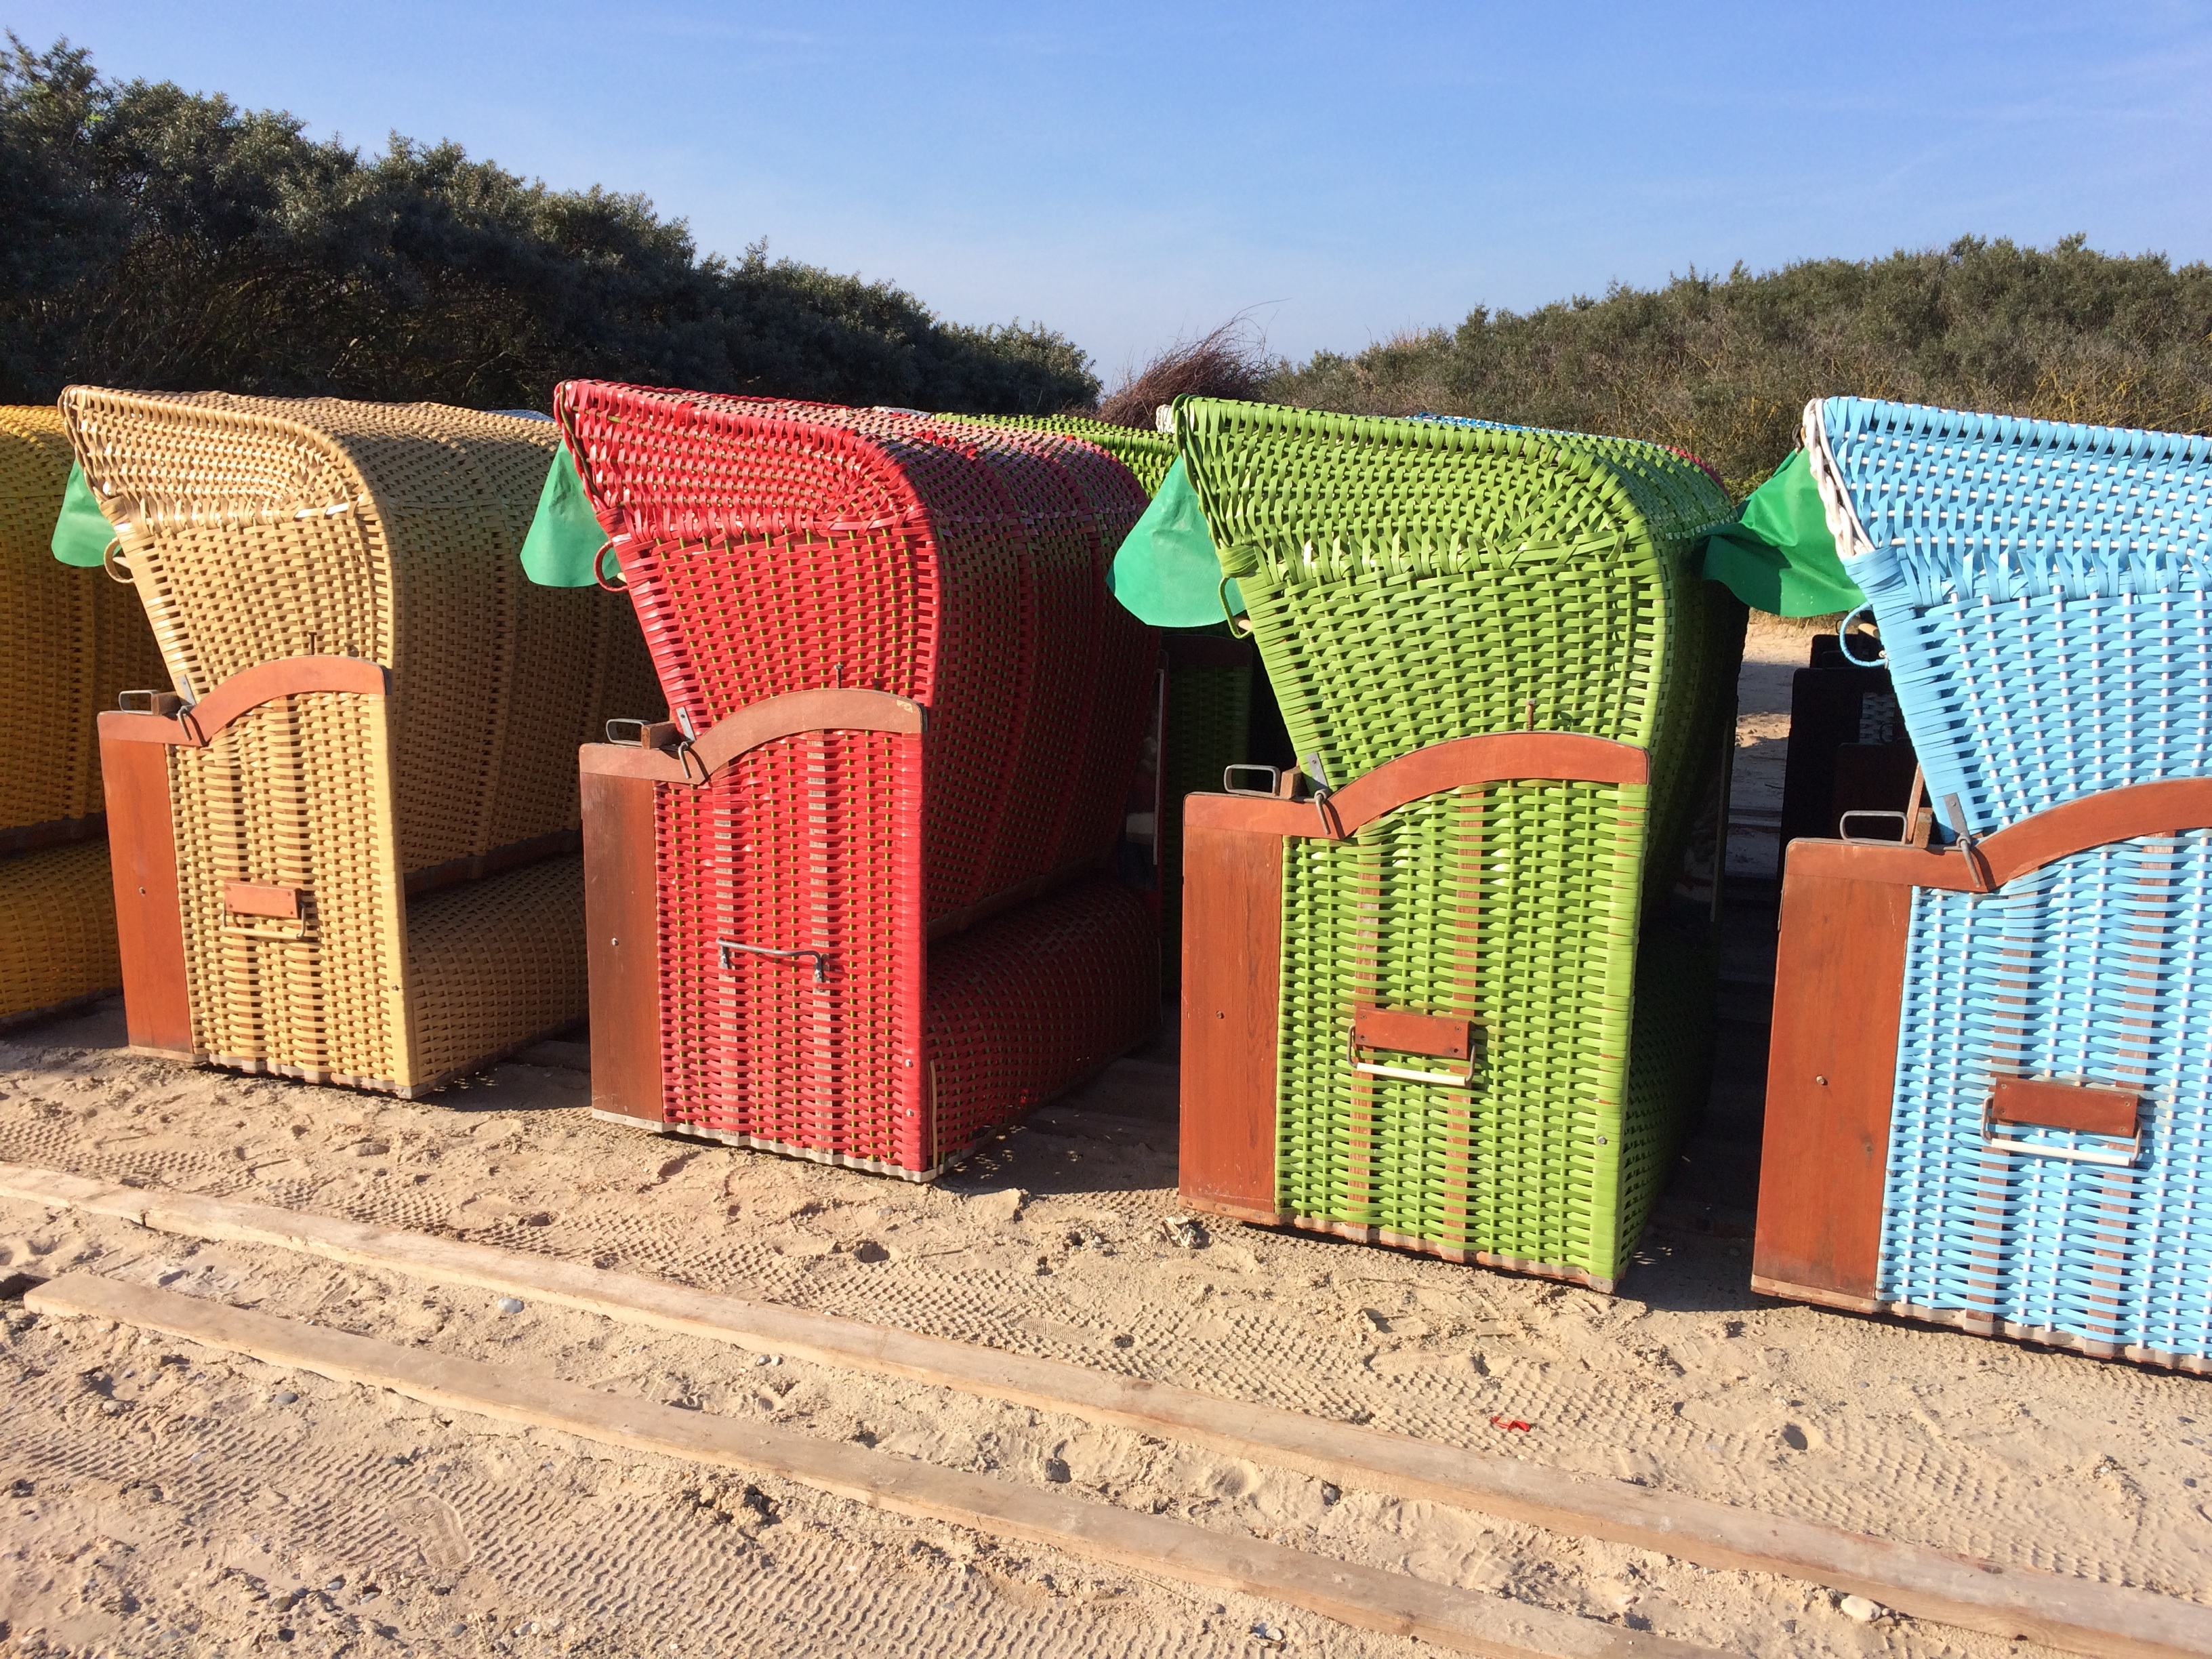
wood, play, backyard, furniture, agriculture, material, textile, outdoor structure